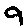
Label: 9